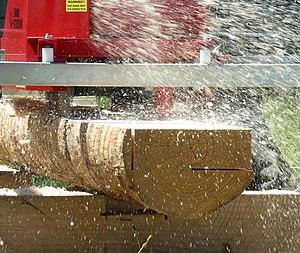
Le terme sciage désigne une découpe au moyen d'une scie, plus généralement un procédé d'usinage pour couper des pièces de matériaux divers: pierre, métal, bois, etc.